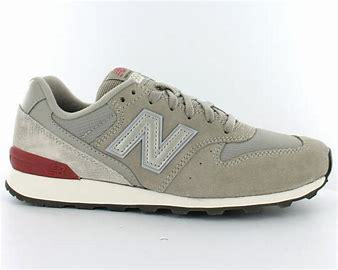
Brand: New
Model: Balance New Balance 996